Hallau

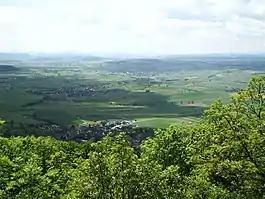
View from the Randen over the Klettgau. Hallau is the background

Hallau has an area, , of . Of this area, 50.5% is used for agricultural purposes, while 40.3% is forested. Of the rest of the land, 8.7% is settled (buildings or roads) and the remainder (0.5%) is non-productive (rivers or lakes).